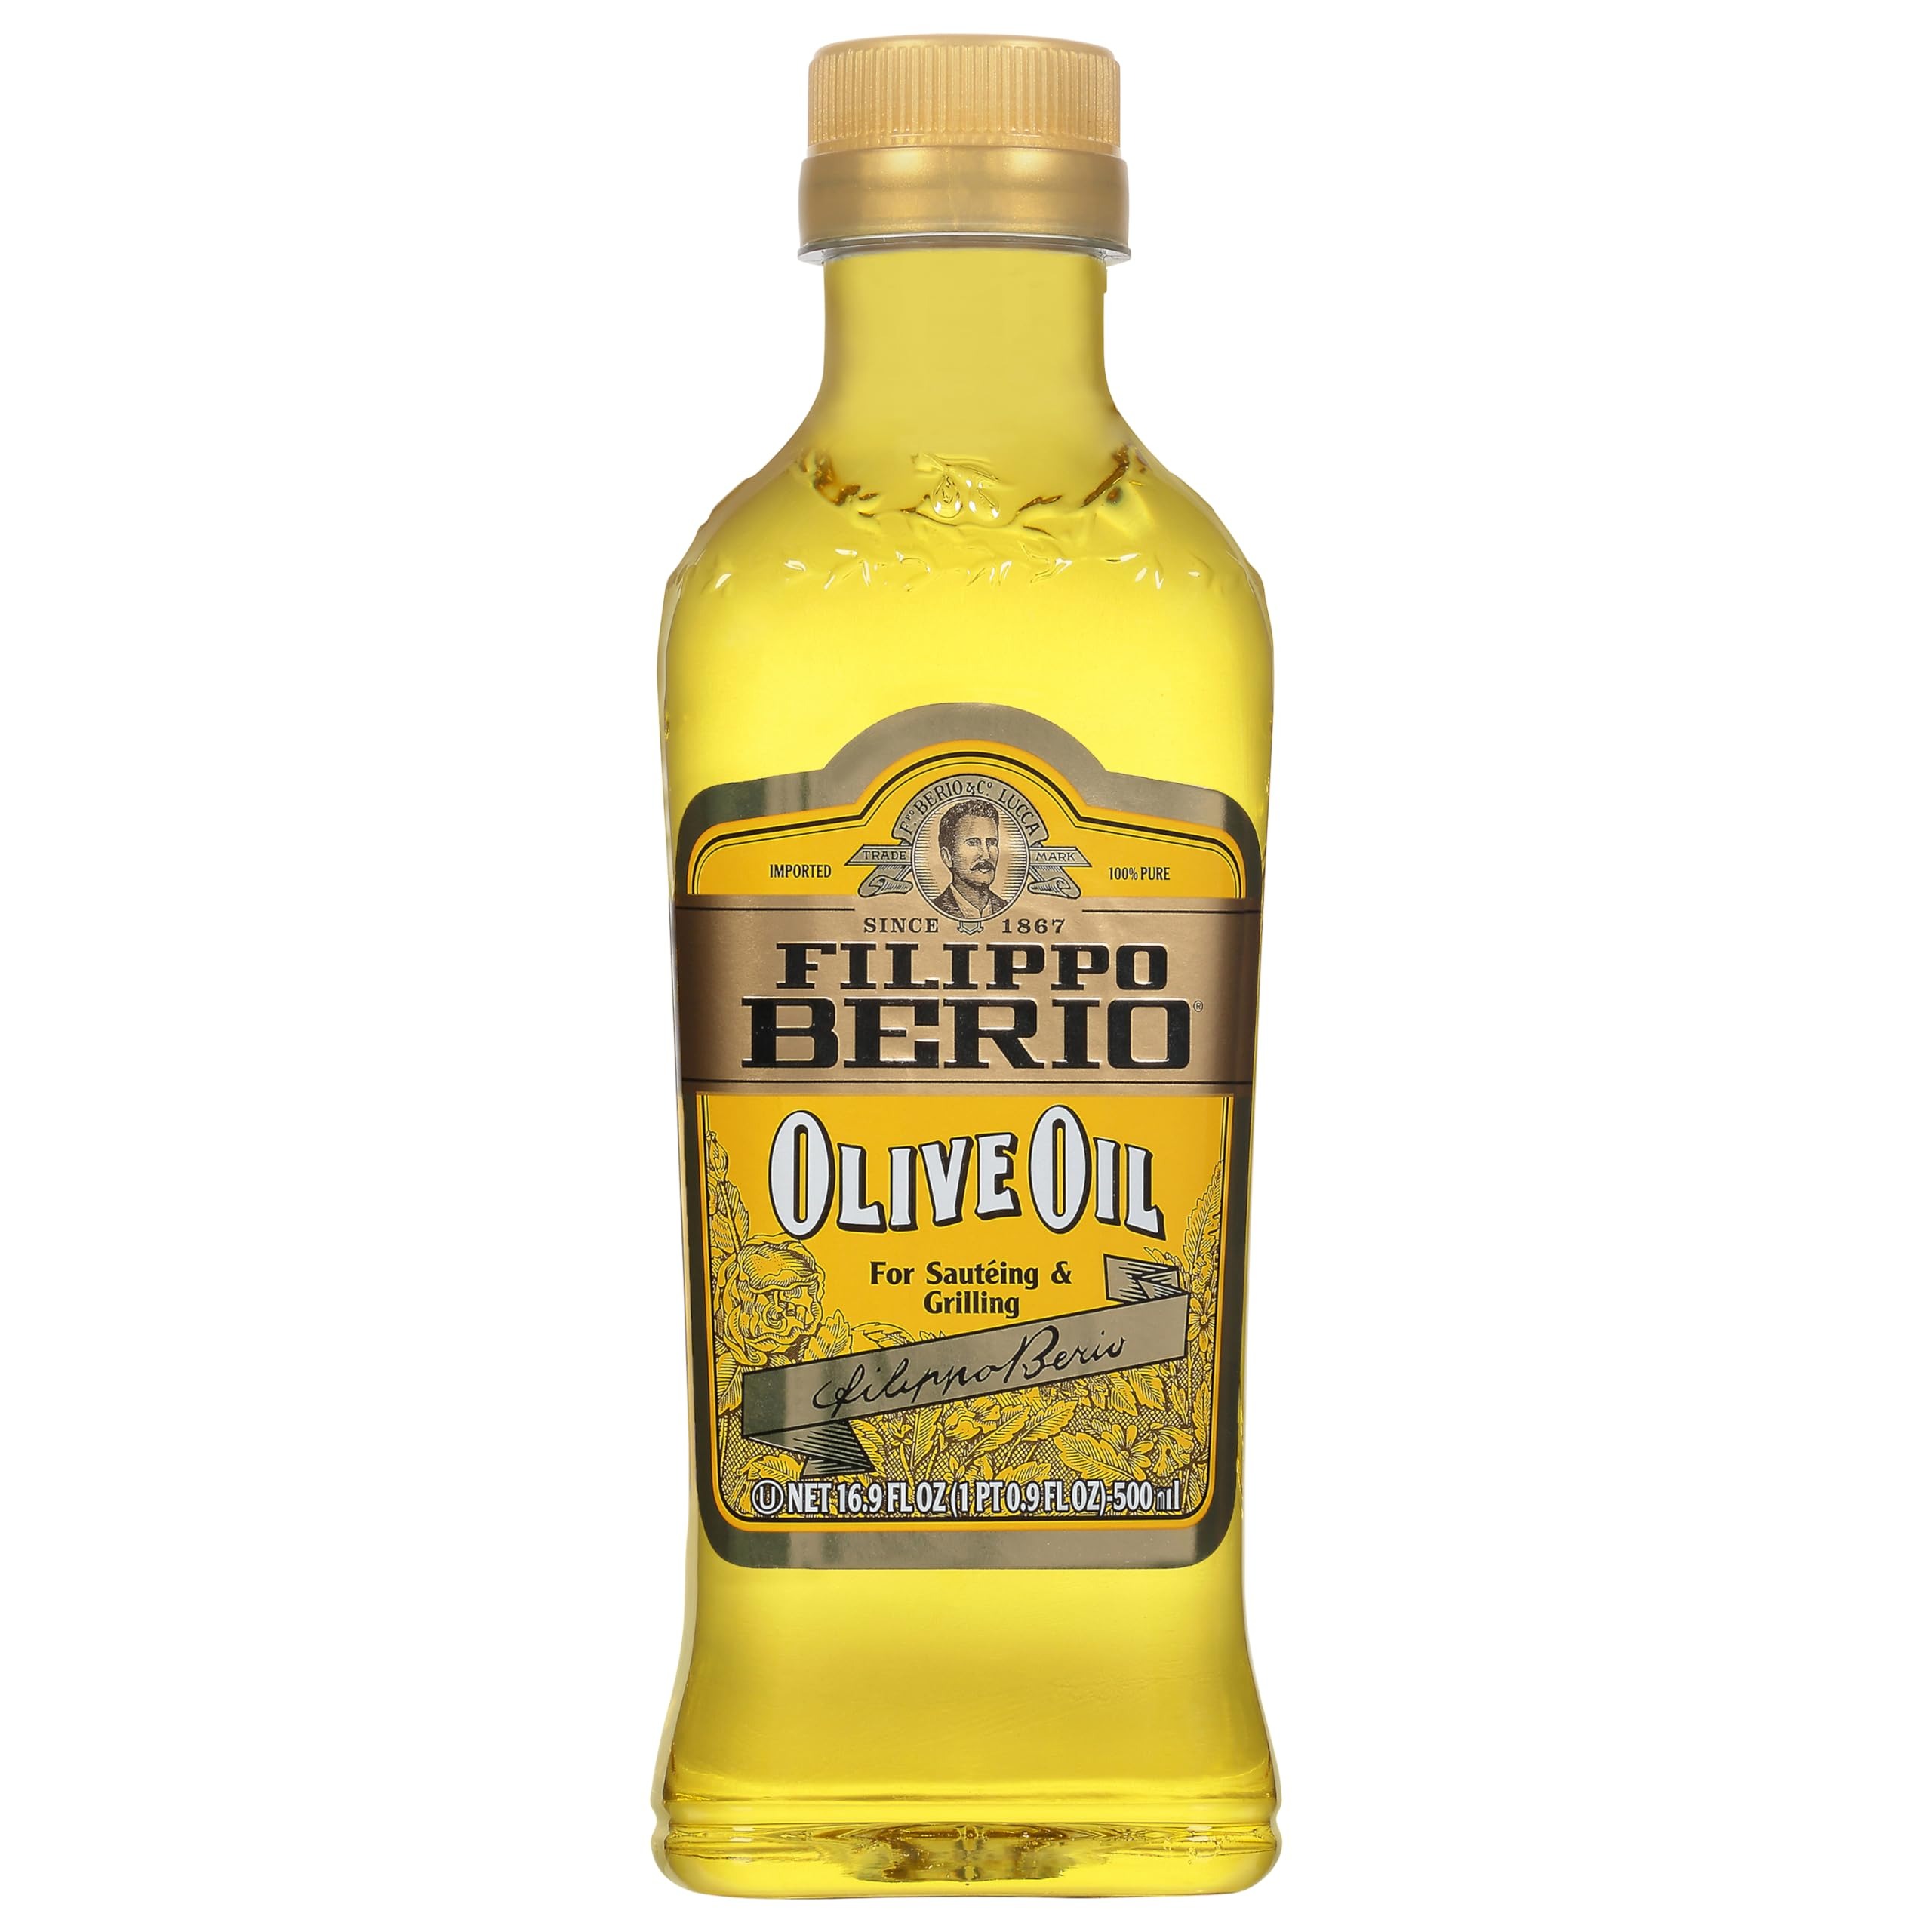
Item Name: Filippo Berio Pure Olive Oil, 16.9 Ounce rPET Bottle
Bullet Point 1: CHARACTERISTICS: Contain important nutrients, with good unsaturated fats and antioxidants, and FREE FROM gluten, GMOs, sugar and sodium; Kosher Certified
Bullet Point 2: SUGGESTED USES: The perfect olive oil for everything from appetizers and side dishes to the main course, ideal for basting, roasting and sautéing meats, pizza; Smoke point: 401-437 F
Bullet Point 3: Balanced and mild taste with gentle hint of olives; Filippo Berio olive oil has a bright, golden yellow color and mild olive aroma
Bullet Point 4: PROVEN HIGH QUALITY: Our Olive Oil meets or exceeds the International Olive Council's high standards for quality and authenticity, qualifying for the North American Olive Oil Association (NAOOA) Quality Seal
Value: 16.9
Unit: Ounce

Price: 8.99